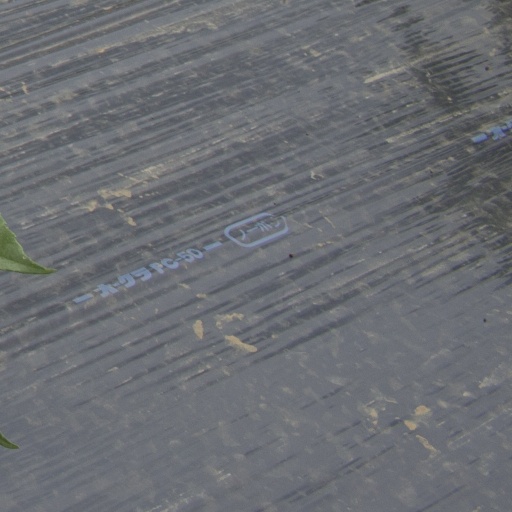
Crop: Jerusalem artichoke